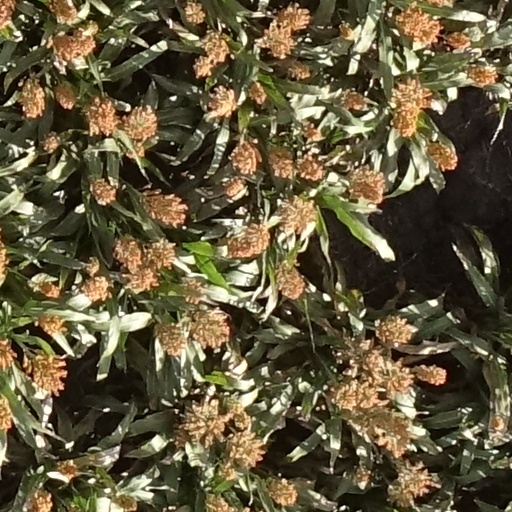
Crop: sorghum